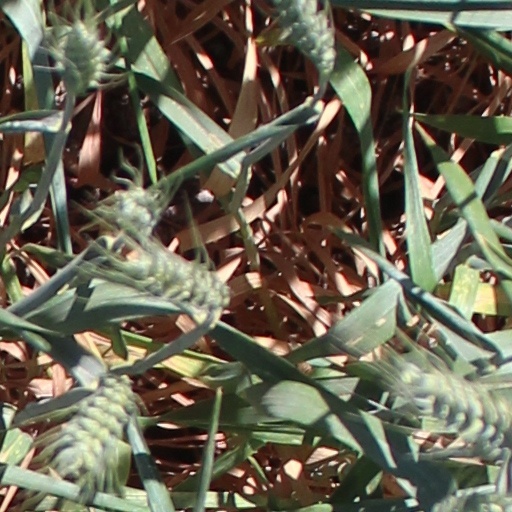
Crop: wheat